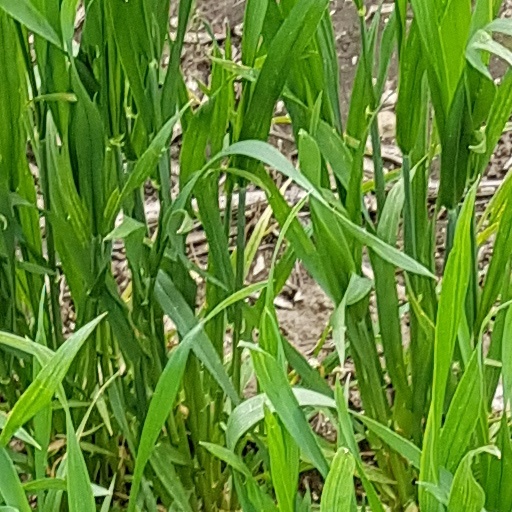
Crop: wheat